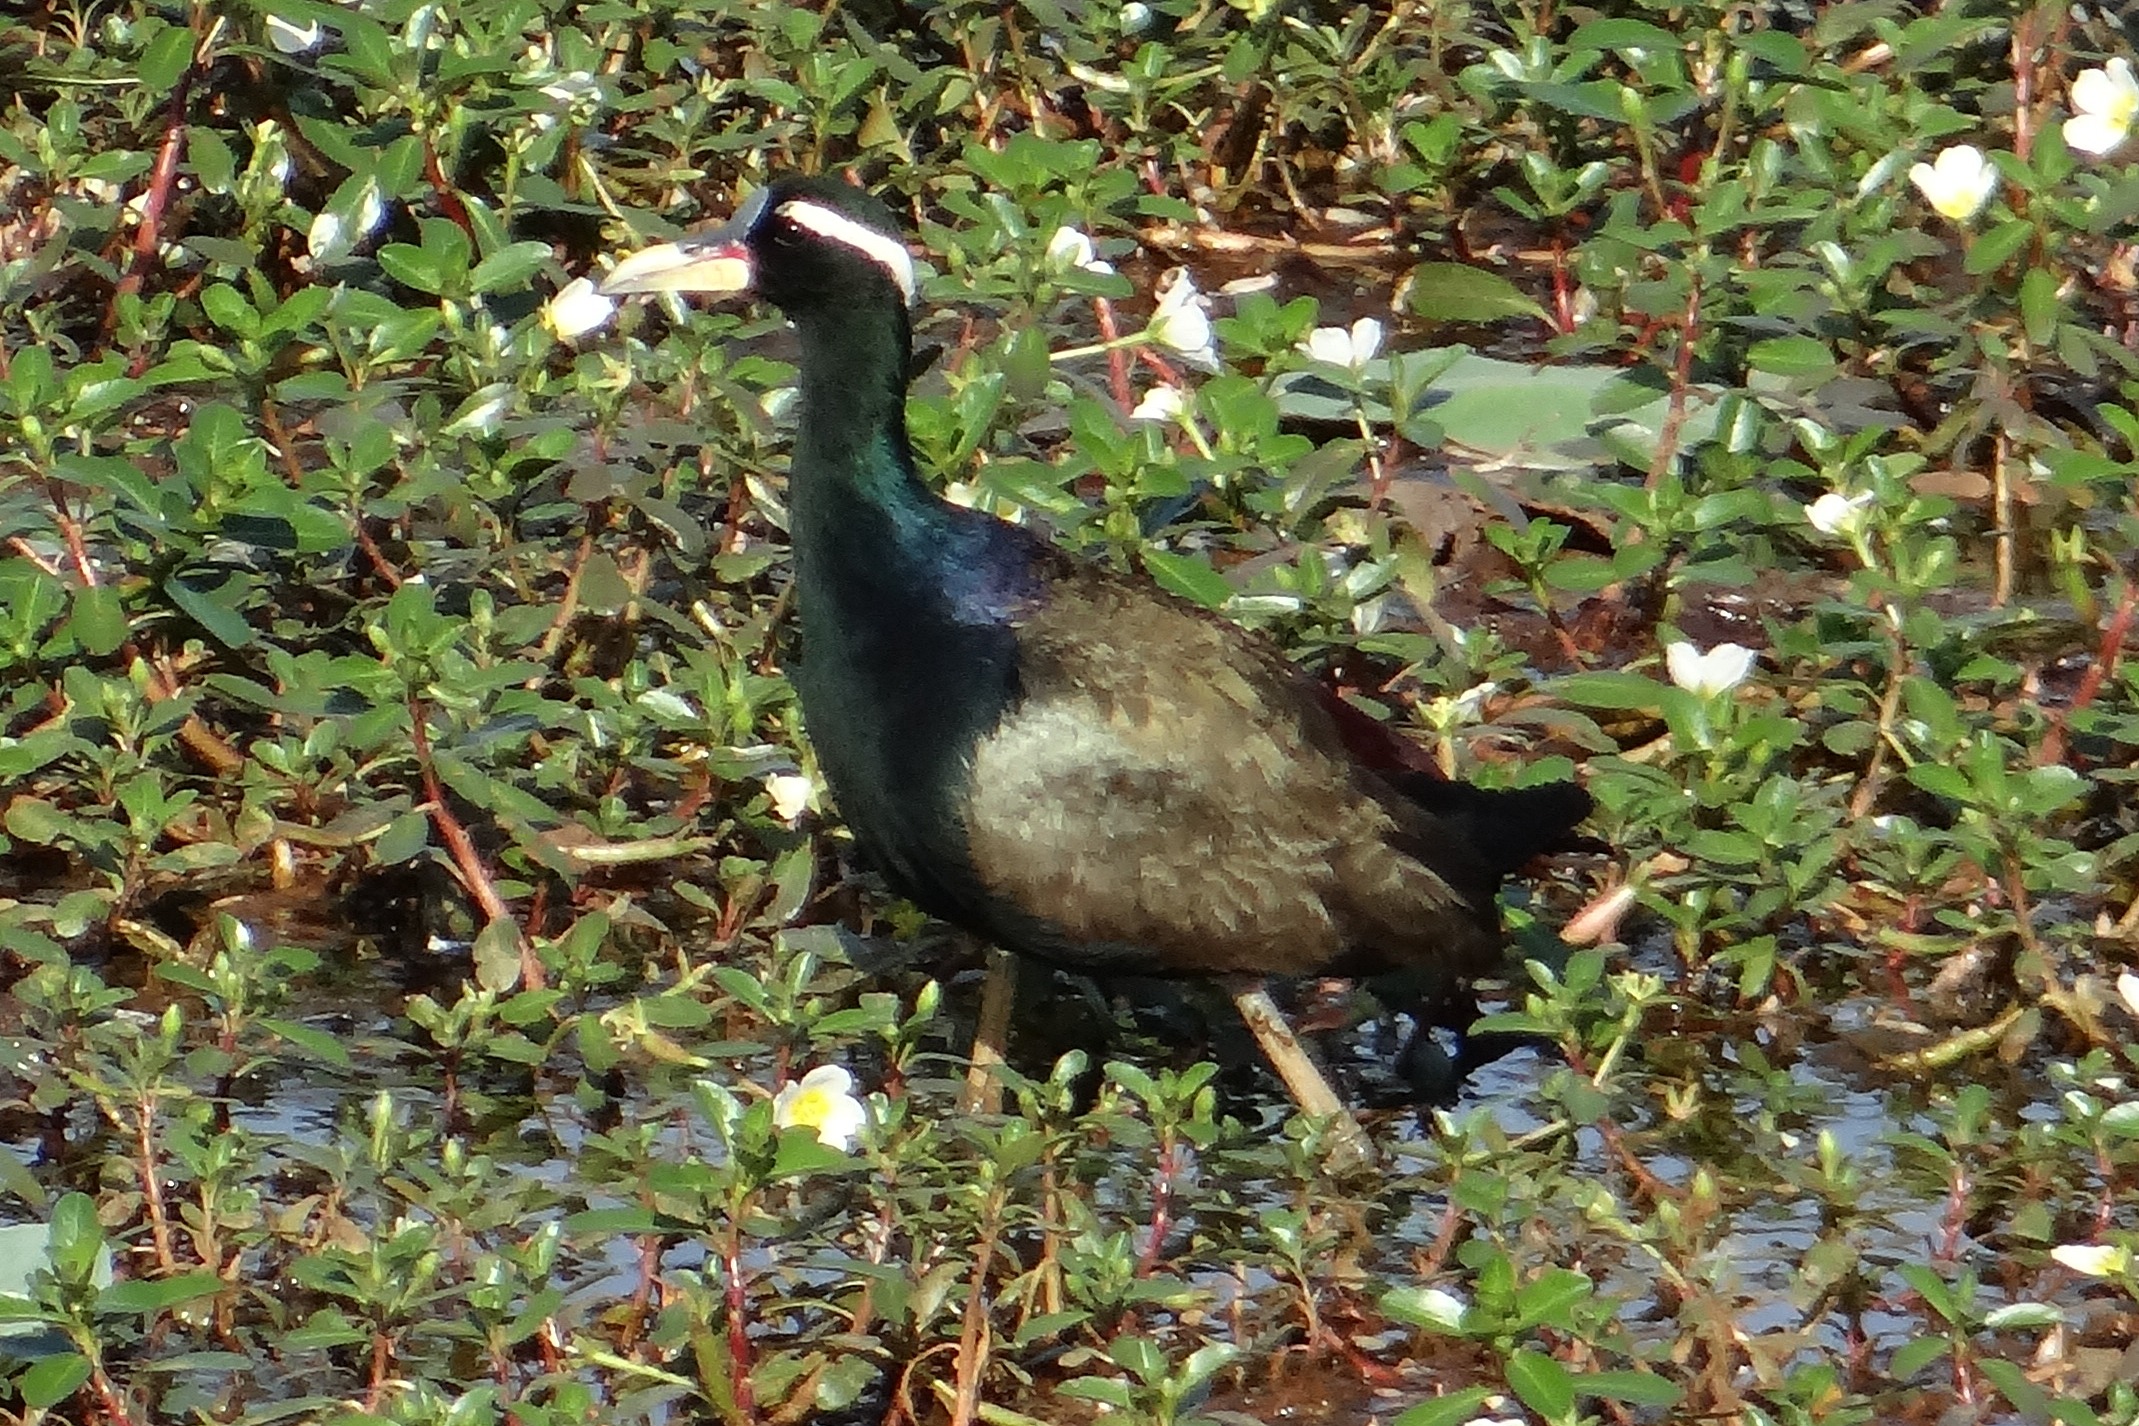
swamp, bird, wildlife, garden, fowl, fauna, vertebrate, india, ibis, water bird, karnataka, jacana, bronze winged jacana, metopidius indicus